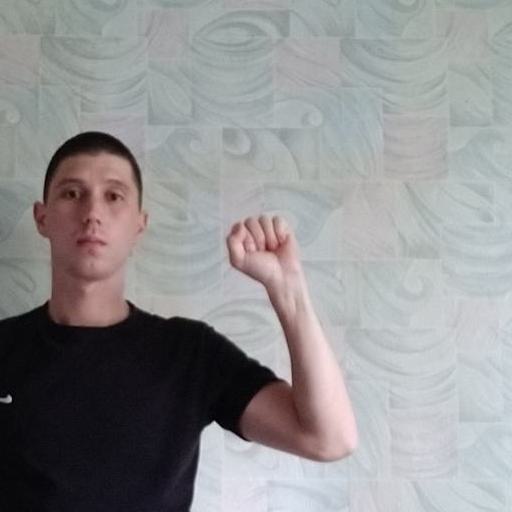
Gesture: fist